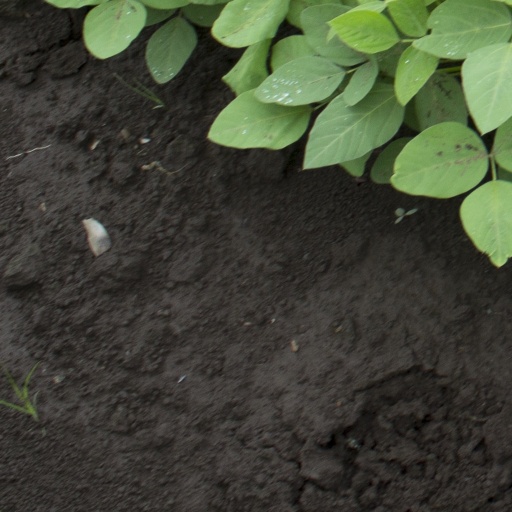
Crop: soybean